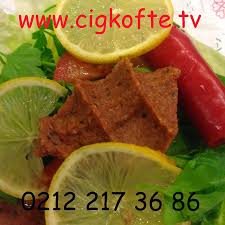
Yemek: cig_kofte